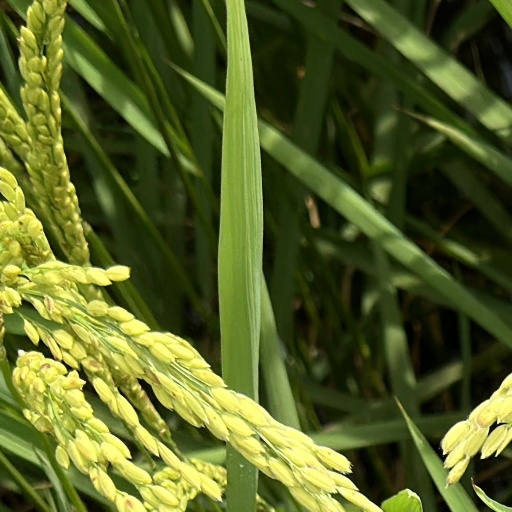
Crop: rice